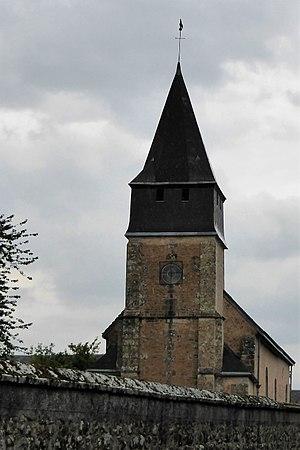
église Saint-Jacques, Allonnes, Eure-et-Loir (France).
Allonnes est une commune française située dans le département d'Eure-et-Loir en région Centre-Val de Loire.